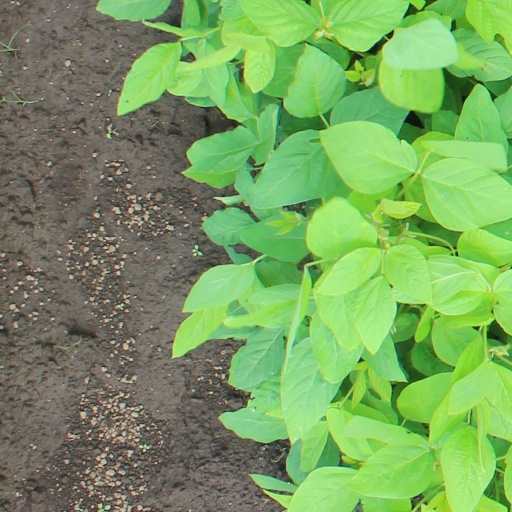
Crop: soybean